Eleuterio Rodolfi

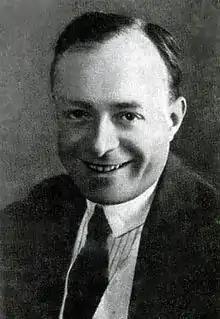
Eleuterio Rodolfi in 1925

Eleuterio Rodolfi (1876–1933) was an Italian actor, screenwriter and film director. He was a leading figure in Italian cinema during the silent era, directing over a hundred films including "The Last Days of Pompeii" (1913).